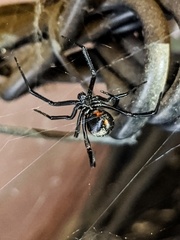
Species: Lactrodectus_hesperus